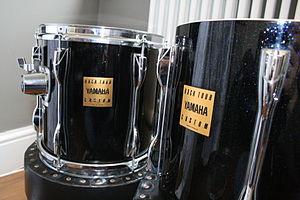
Yamaha Drums est une filiale de Yamaha Corporation fondée en 1967.